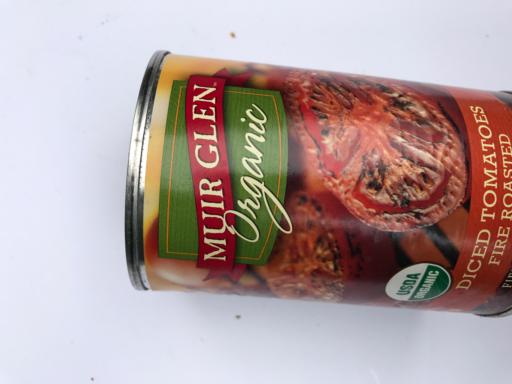
Waste category: metal